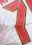
Number: 7